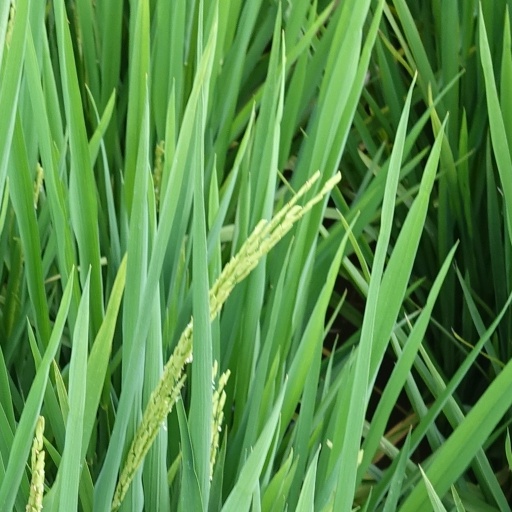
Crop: rice